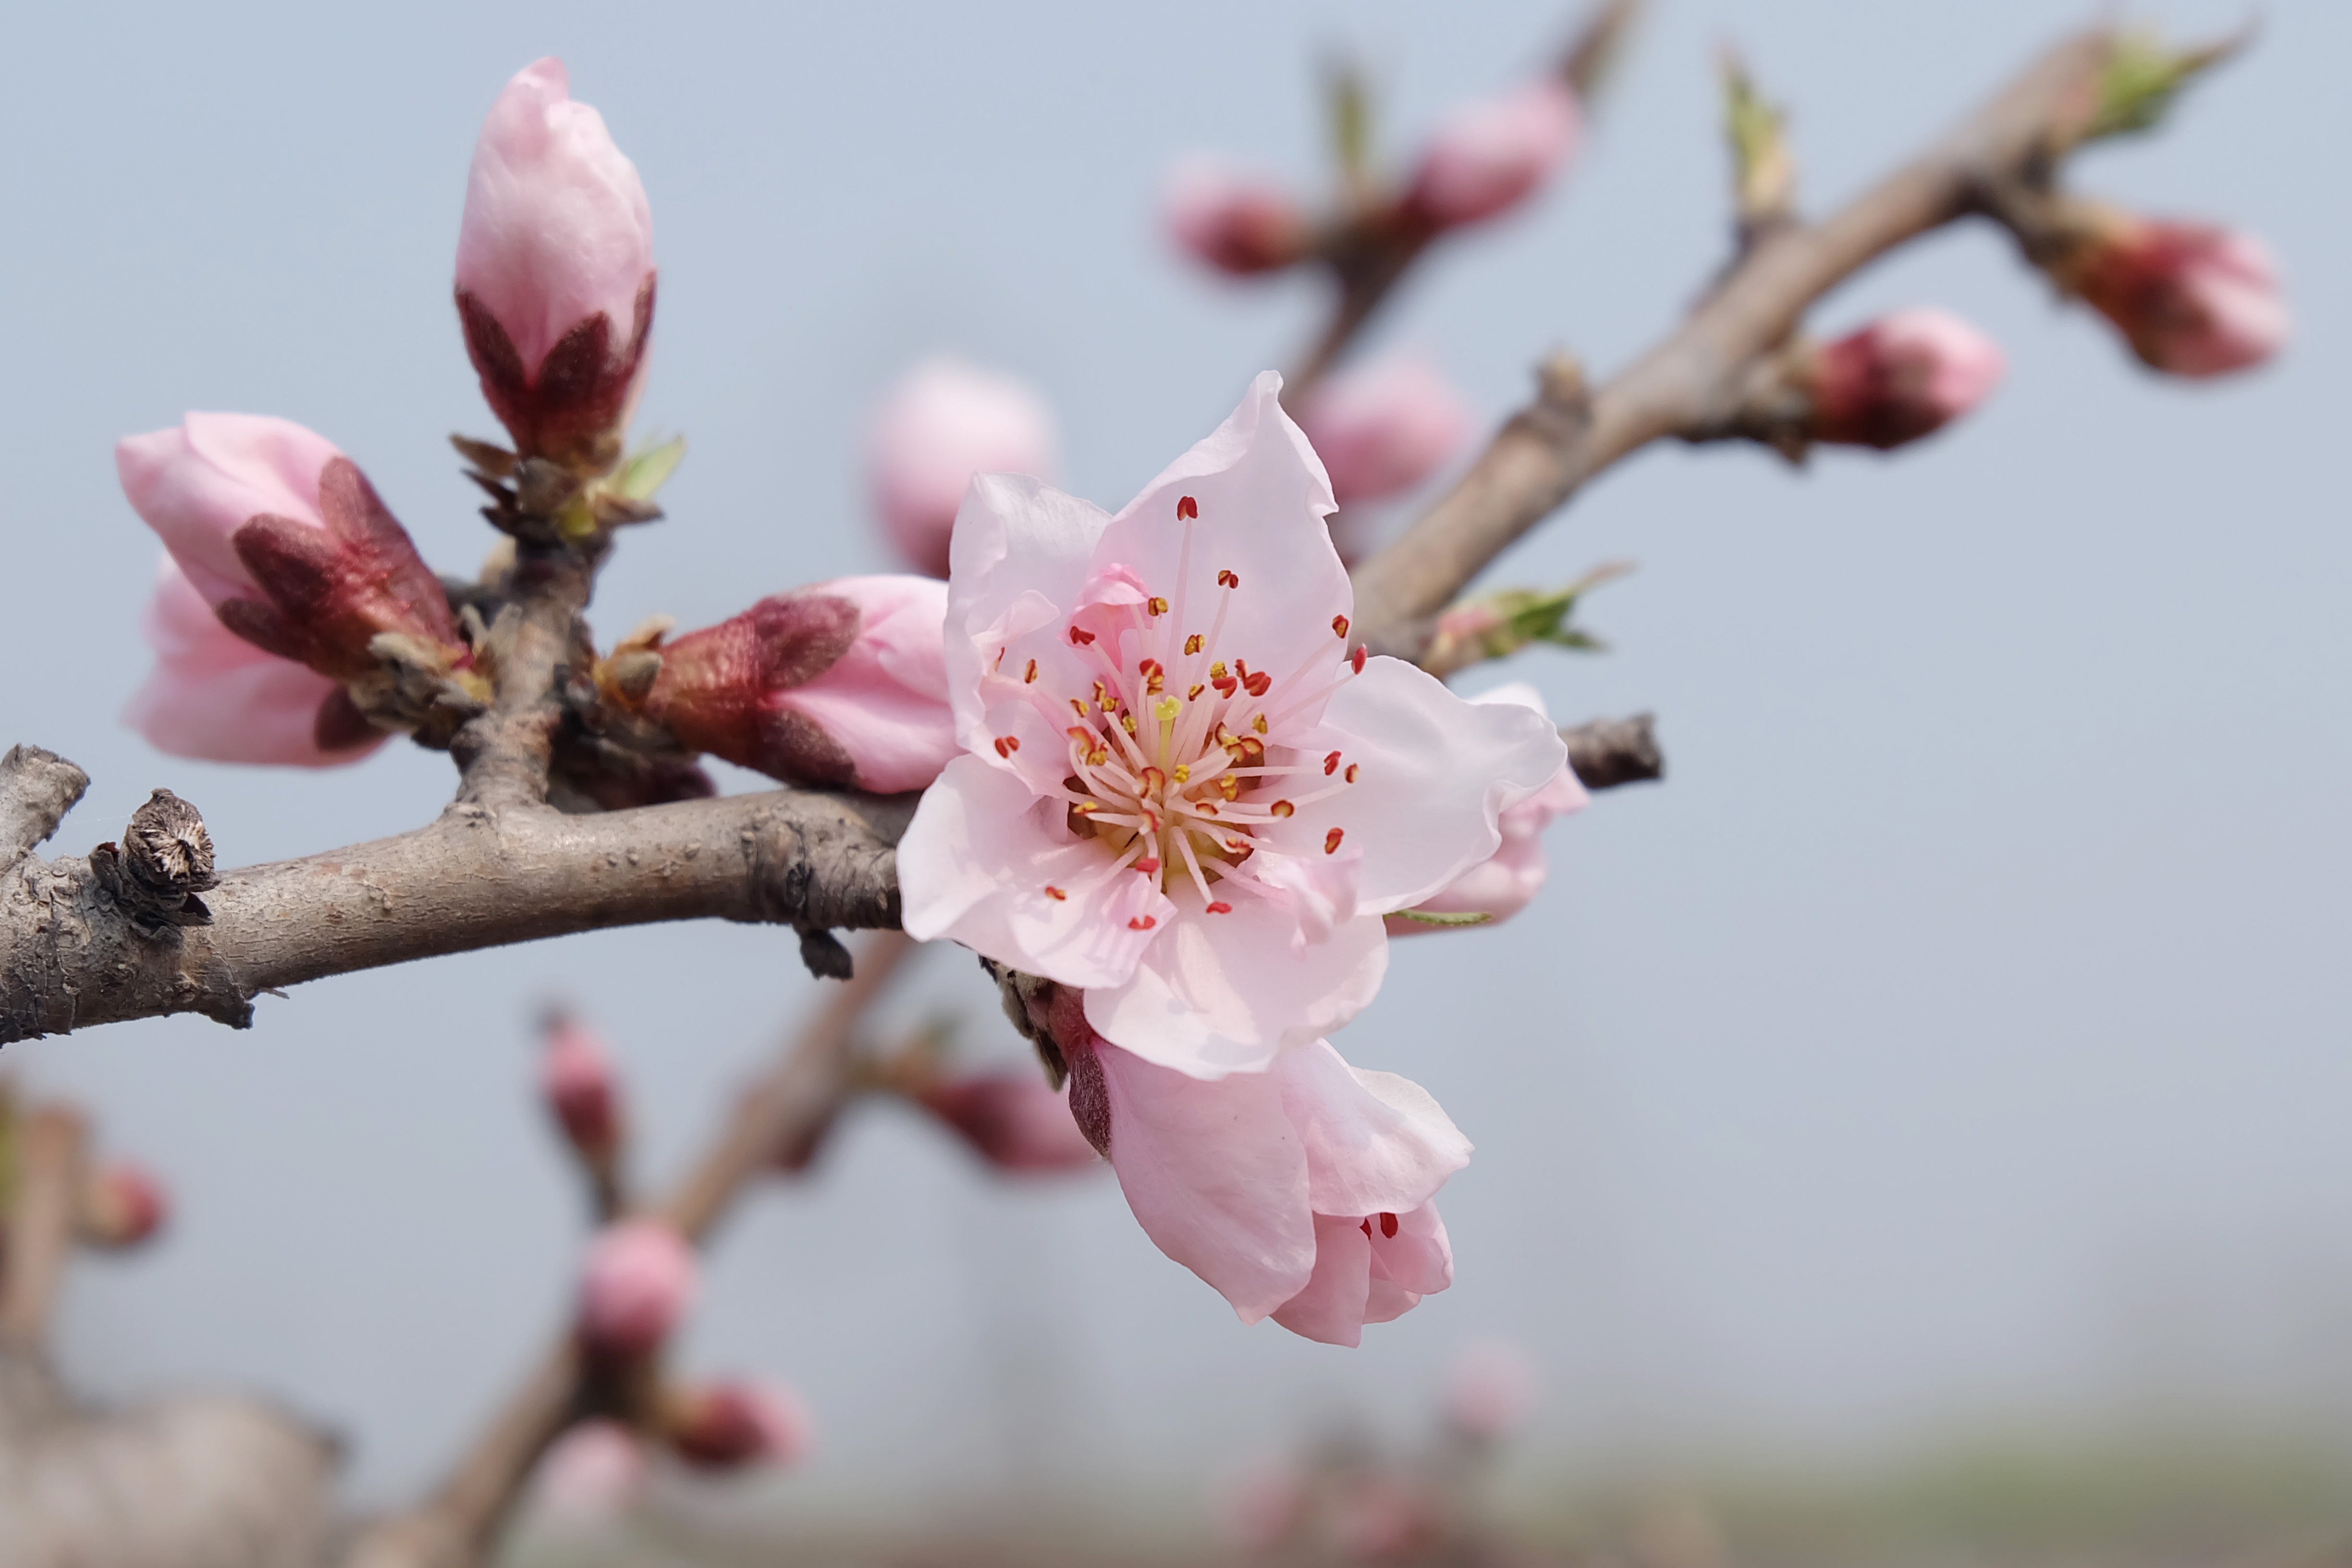
branch, blossom, plant, fruit, flower, petal, food, spring, produce, pink, flora, cherry blossom, close up, serenity, macro photography, peach blossom, flowering plant, land plant